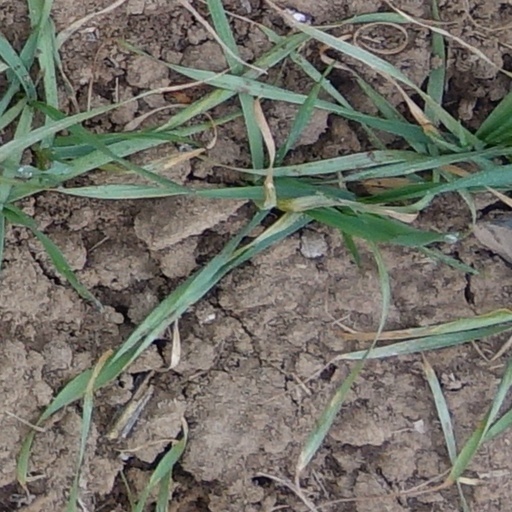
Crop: wheat